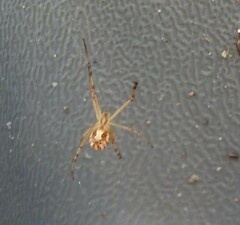
Species: Lactrodectus_hesperus